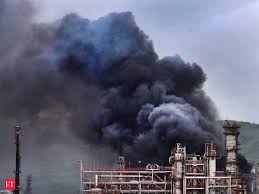
Label: urban_fire